Christianization of Goa

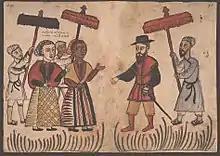
Christian maidens of Goa meeting a Portuguese nobleman seeking a wife, from the Códice Casanatense (c. 1540)

During the mid-16th century, the city of Goa, was the center of Christianization in the East. Christianization in Goa was largely limited to the four "concelhos" (districts) of Bardez, Mormugao, Salcette, and Tiswadi. Furthermore, evangelization activities were divided in 1555 by the Portuguese viceroy of Goa, Pedro Mascarenhas. He allotted Bardez to the Franciscans, Tiswadi to the Dominicans, and Salcette, together with fifteen southeastern villages of Tiswadi, including Chorão and Divar, to the Jesuits. The city of Old Goa was shared among all, since all the religious orders had their headquarters there. Prior to that, the Franciscans alone christianized Goa till 1542. Other less active orders that maintained a presence in Goa were the Augustines, Carmelites, and Theatines.